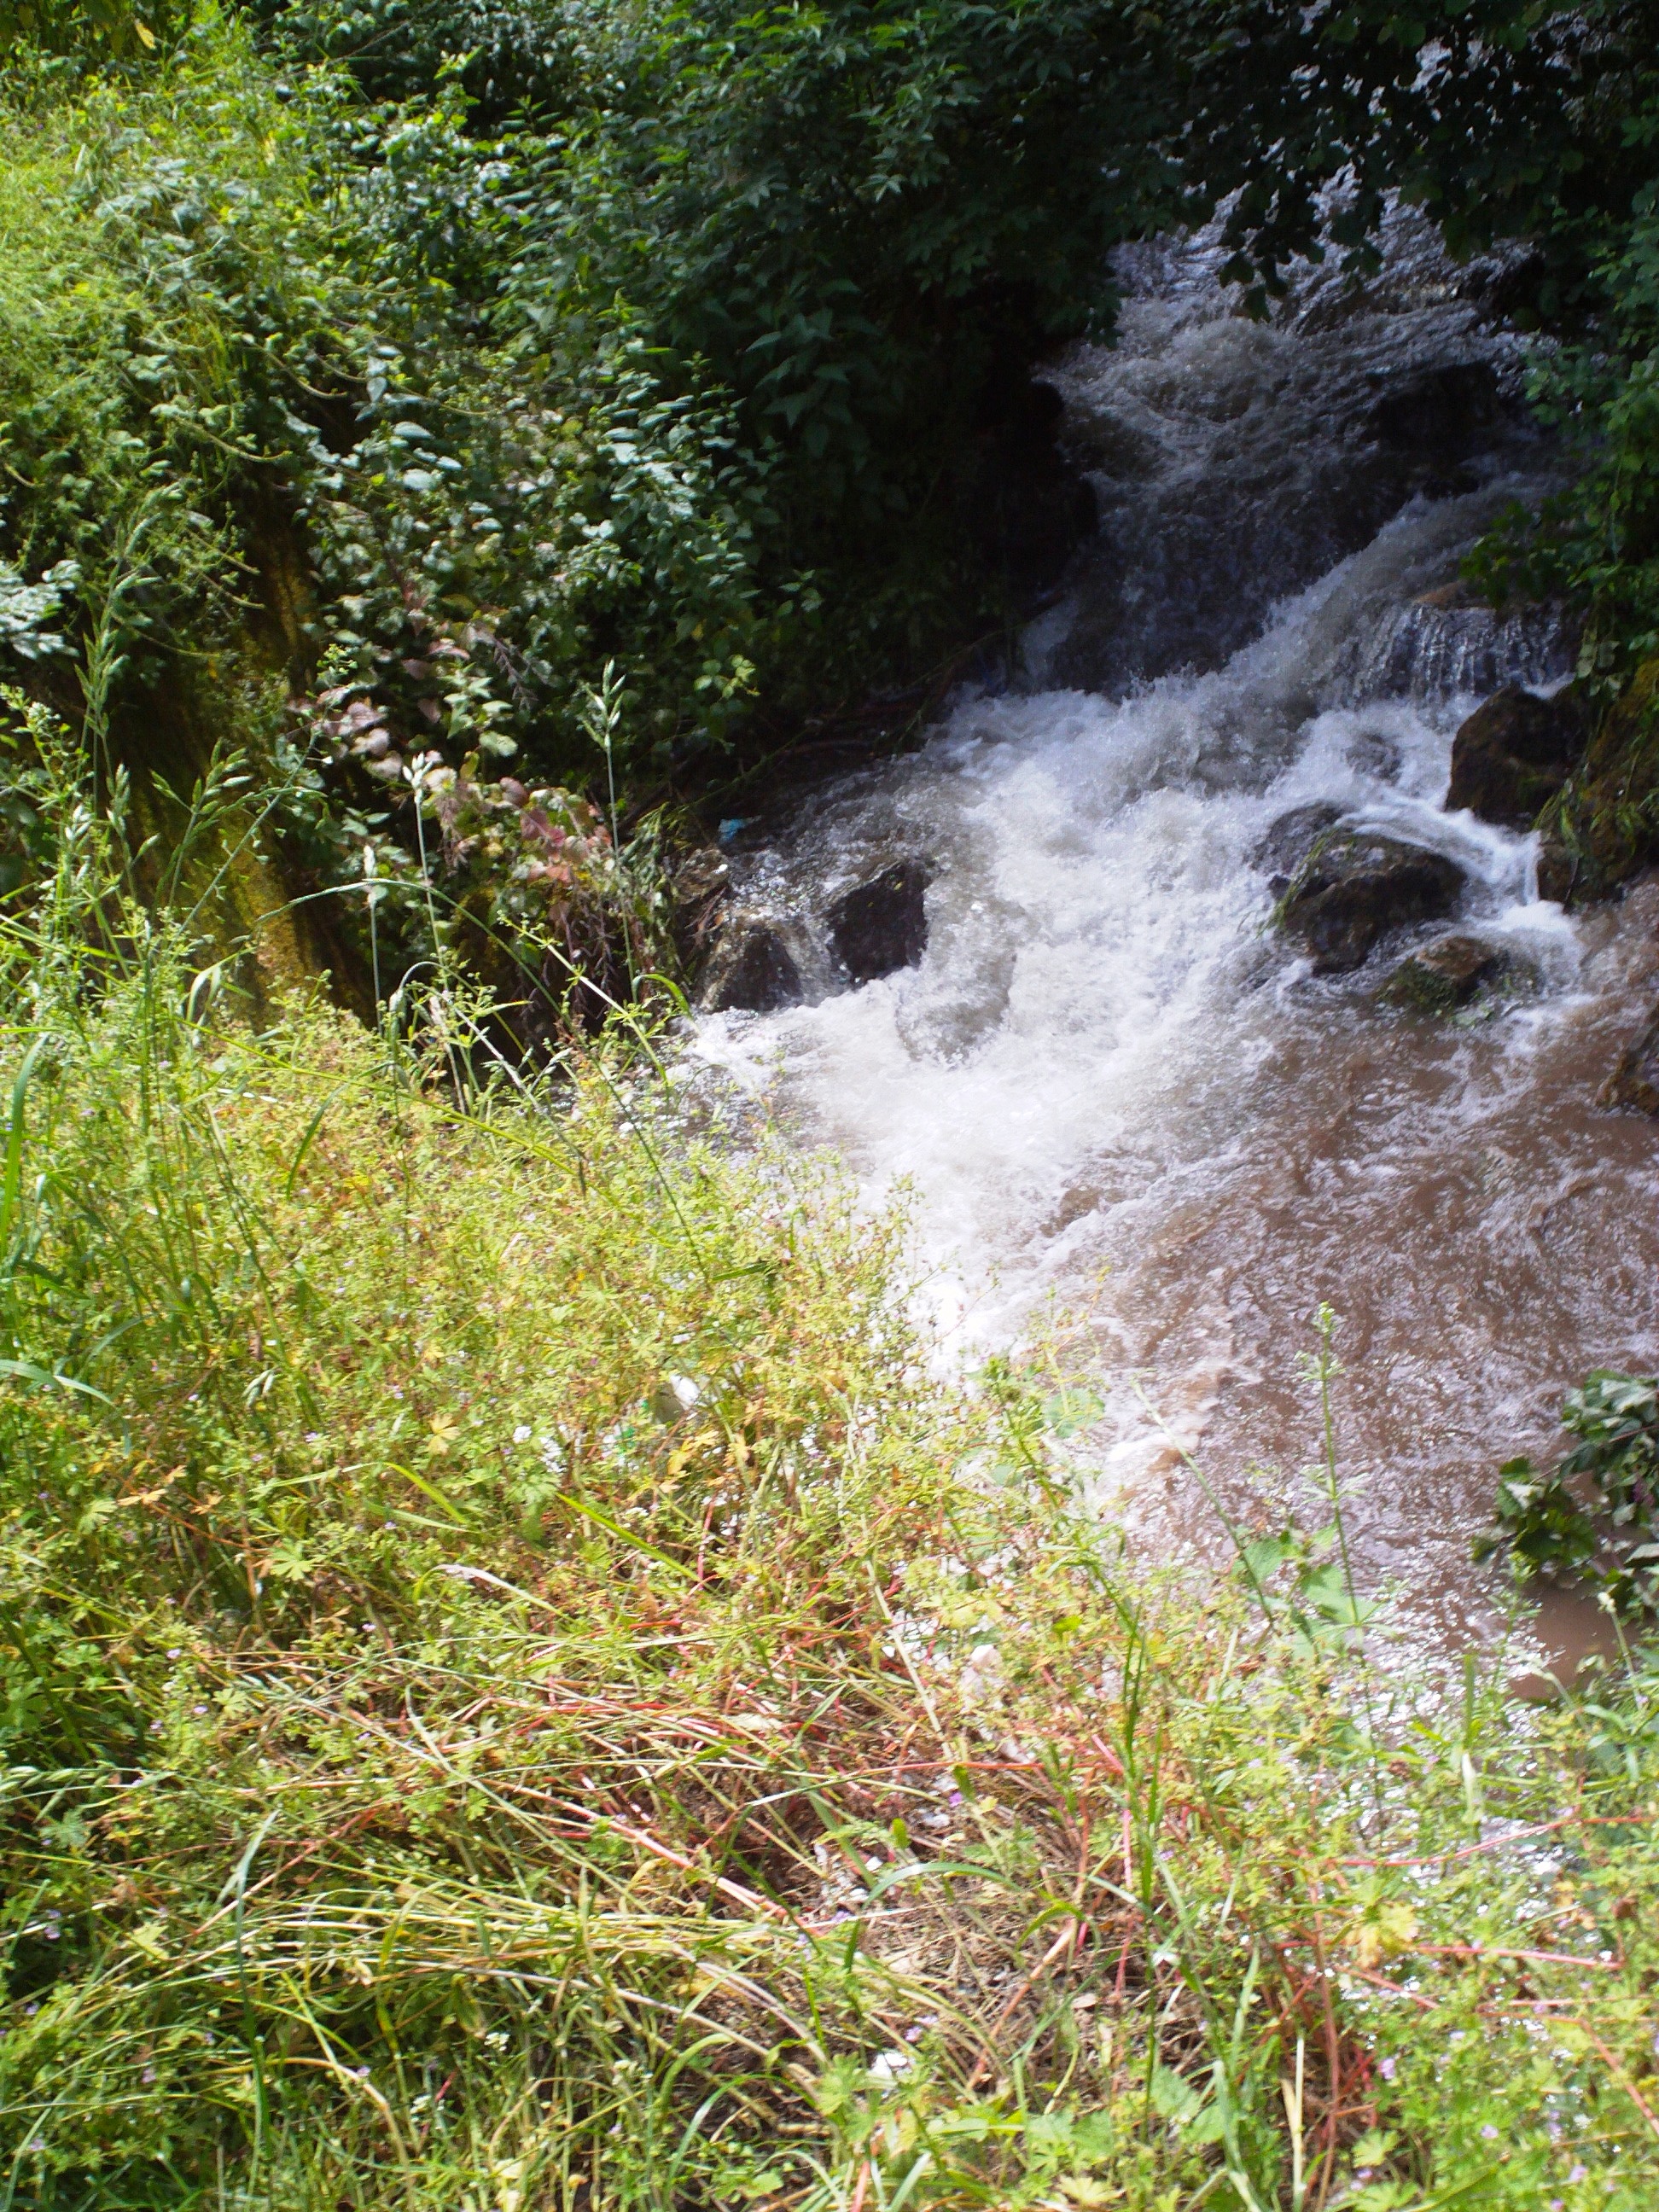
nature, water, vegetation, body of water, nature reserve, water resources, waterfall, watercourse, stream, creek, water feature, rainforest, jungle, tree, arroyo, biome, tributary, riparian zone, grass, forest, river, bank, landscape, plant community, old growth forest, rapid